Osceola County Courthouse (Florida)

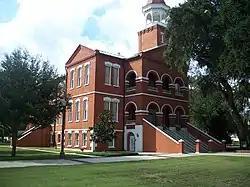

The Osceola County Courthouse (constructed in 1889–90) is a historic courthouse in Kissimmee, Florida, located at 3 Courthouse Square. On August 16, 1977, it was added to the U.S. National Register of Historic Places.